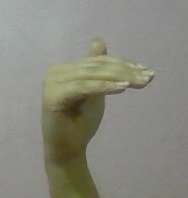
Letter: khaa